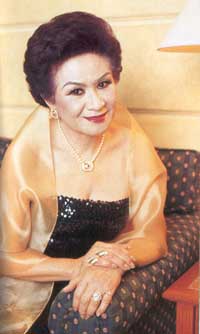
เจ้ากอแก้วประกายกาวิล ณ เชียงใหม่

| name = เจ้ากอแก้วประกายกาวิล ณ เชียงใหม่
| image = เจ้ากอแก้ว ประกายกาวิล.jpg
| birth_name = เจ้าประกายกาวิล ณ เชียงใหม่
| birth_place = จังหวัดเชียงใหม่ ประเทศไทย
| death_place = โรงพยาบาลบำรุงราษฎร์ กรุงเทพมหานคร ประเทศไทย
| parents = เจ้ากาวิละวงศ์ ณ เชียงใหม่เจ้าศิริประกาย ณ เชียงใหม่
| spouse =ทิพย์ อัศวรักษ์ (หย่า)
| partner = พระวรวงศ์เธอ พระองค์เจ้าวรานนท์ธวัช (เลิกรา)เอดิลเบอร์โต้ โรเมโร
| children = ทินกร อัศวรักษ์
เจ้ากอแก้วประกายกาวิล ณ เชียงใหม่ หรือเป็นที่รู้จักในนาม เจ้าป้า (16 พฤษภาคม พ.ศ. 2478 — 13 มีนาคม พ.ศ. 2548) เป็นเจ้านายฝ่ายเหนือ ธิดาของเจ้ากาวิละวงศ์ ณ เชียงใหม่|เจ้ากาวิละวงศ์ กับเจ้าศิริประกาย ณ เชียงใหม่ และเป็นนัดดาของเจ้าแก้วนวรัฐ เจ้าผู้ครองนครเชียงใหม่องค์สุดท้าย
== ประวัติ ==
=== ชีวิตตอนต้น ===
เจ้ากอแก้วประกายกาวิล ณ เชียงใหม่ เกิดเมื่อวันที่ 16 พฤษภาคม พ.ศ. 2478 ในครอบครัวชนชั้นเจ้านายฝ่ายเหนือแห่งนครเชียงใหม่ เป็นธิดาคนเล็กจากทั้งหมด 3 คนของเจ้ากาวิละวงศ์ ณ เชียงใหม่|เจ้ากาวิละวงศ์ กับเจ้าศิริประกาย ณ เชียงใหม่ มีพี่ชายและพี่สาวคือ เจ้าพงษ์กาวิล ณ เชียงใหม่ และเจ้าศิริกาวิล สิงหรา ณ อยุธยา
เมื่อแรกเกิดได้รับพระราชทานชื่อจากพระบาทสมเด็จพระปกเกล้าเจ้าอยู่หัว ว่า "ประกายกาวิล" ต่อมาพระเจ้าวรวงศ์เธอ พระองค์เจ้าอาทิตย์ทิพอาภา และหม่อมกอบแก้ว อาภากร ณ อยุธยา ซึ่งขณะนั้นได้ประทับอยู่ในเชียงใหม่และได้เข้าพบเจ้าแก้วนวรัฐ พระองค์เจ้าอาทิตย์ทิพอาภาทรงสังเกตว่าหม่อมกอบแก้วมองธิดาน้อยด้วยความเอ็นดู เจ้ากาวิละวงศ์เห็นเช่นนั้นจึงกล่าวขึ้นว่า ""ยกให้หม่อมเป็นแม่อุปถัมภ์แล้ว ขอให้โตขึ้นสวยเหมือนหม่อมยิ่งดี"" หม่อมกอบแก้วก้มลงมองเด็กน้อยพลางกล่าวกับพระสวามีว่า ""ทรงประทานชื่อซิเพคะ จะได้เป็นที่รู้กันว่าเขายกให้เรา ต่อไปจะได้จำกันได้"" พระองค์เจ้าอาทิตย์ทิพอาภา ผู้เป็นสวามี จึงตรัสถามว่า ""ชื่อกอบแก้วอีกคนไหม""ลดา รุธิรกนก. "มณีในอาทิตย์." กรุงเทพฯ : นานมีบุ๊คส์. 2549, หน้า 223-224 แต่เมื่อไปเติมชื่อรวมเข้านามพระราชทานนั้น ตัว บ.ใบไม้กลับหายไป จึงเหลือเพียง "กอแก้วประกายกาวิล" นับแต่นั้น
=== การศึกษา ===
เจ้ากอแก้วประกายกาวิล เข้ารับการศึกษาระดับประถมศึกษาที่โรงเรียนเรยีนาเชลีวิทยาลัย จังหวัดเชียงใหม่ จนอายุได้ 10 ขวบ จึงย้ายลงมาเป็นนักเรียนประจำที่โรงเรียนมาแตร์เดอีวิทยาลัย จังหวัดพระนคร เมื่ออายุได้ 12 ปี ก็ศึกษาต่อที่สหราชอาณาจักรในระดับมัธยมศึกษาที่ราเวนส์คอฟต์ (Raven's Croft) ในอีสต์บอร์น ระดับเตรียมอุดมศึกษาที่วิทยาลัยเทคนิคเซาแทมป์ตัน (Southampton Technical College) แล้วย้ายไปลอนดอนเพื่อเรียนด้านเลขาที่วิทยาลัยพิตแมน (Pitman College) และเข้าศึกษาด้านมารยาทและการเข้าสังคมที่ลูซี เคลย์ตัน (Lucy Clayton) ก่อนย้ายไปที่ปารีส ประเทศฝรั่งเศสเพื่อศึกษาต่อด้านภาษา มารยาท และการเข้าสังคมจนจบหลักสูตร
ทั้งนี้เจ้ากอแก้วประกายกาวิล สามารถใช้ภาษาอังกฤษและภาษาฝรั่งเศส|ฝรั่งเศสได้อย่างคล่องแคล่ว
=== การทำงาน ===
ด้านการทำงาน เจ้ากอแก้วประกายกาวิลเรียนจบกลับเมืองไทย พ.ศ. 2499 ทำงานที่บริษัท CTO. Lines สาขาประเทศไทย ในสังกัดบริษัทเคี่ยงหงวน จำกัด พ.ศ. 2503 ทำงานด้านเลขานุการและมัคคุเทศก์บริษัทซีต้า แทรเวล พ.ศ. 2505 ประชาสัมพันธ์โรงแรมชวลิต (โรงแรมแอมบาสซาเดอร์) พ.ศ. 2519 ประชาสัมพันธ์ศูนย์บริหารร่างกายโจแอนดรูว์ พ.ศ. 2524 ตราบจนสิ้นชีวิต อยู่ในตำแหน่งที่ปรึกษาด้านประชาสัมพันธ์และการตลาดของบริษัทเดอะมอลล์กรุ๊ป
=== ถึงแก่กรรม ===
เจ้ากอแก้วประกายกาวิล ณ เชียงใหม่ ถึงแก่กรรมด้วยอาการเส้นเลือดในสมองแตกรุนแรง จากที่เข้ารับการรักษาตัวด้วยโรคปอดอักเสบทั้งสองข้าง และโรคเนื้องอกในสมอง เจ้ากอแก้วประกายกาวิล ถึงแก่กรรมเมื่อเวลาประมาณ 10.30 น. วันที่ 13 มีนาคม พ.ศ. 2548 ณ โรงพยาบาลบำรุงราษฎร์ กรุงเทพมหานคร สิริอายุได้ 69 ปี
โดยศพตั้งบำเพ็ญกุศล ณ ศาลาเสถียรไทย วัดธาตุทอง (กรุงเทพมหานคร)|วัดธาตุทอง ทั้งนี้พระบาทสมเด็จพระมหาภูมิพลอดุลยเดชมหาราช บรมนาถบพิตร|พระบาทสมเด็จพระปรมินทรมหาภูมิพลอดุลยเดชพระราชทานหีบทองทึบประดับเกียรติยศ รับพระราชทานน้ำหลวงอาบศพ และทรงรับในพระบรมราชานุเคราะห์ 7 วัน ซึ่งศพของเจ้ากอแก้วประกายกาวิลได้รับการตกแต่งให้สวยงามในเครื่องแต่งกายโทนสีม่วง และมีพิธีพระราชทานเพลิงศพ ณ เมรุวัดธาตุทองเมื่อวันที่ 29 พฤษภาคม พ.ศ. 2548
== ชีวิตส่วนตัว ==
เจ้ากอแก้วประกายกาวิล ณ เชียงใหม่ สมรสกับ พลตำรวจโท ทิพย์ อัศวรักษ์ มีบุตร 1 คน คือ ทินกร อัศวรักษ์ (ชื่อเล่น: กุ๊กกี้; เสียชีวิต 27 มิถุนายน พ.ศ. 2558) ต่อมาหย่าขาดจากกัน แล้วใช้ชีวิตคู่กับพระวรวงศ์เธอ พระองค์เจ้าวรานนท์ธวัช 6 ปี ก่อนเป็นคู่ชีวิตเอดิลเบอร์โต้ โรเมโร ชาวฟิลิปปินส์ อดีตบรรณาธิการหนังสือพิมพ์บิสเนส เดย์ แต่ชีวิตคู่ครั้งหลังกับนายโรเมโรนี้เจ้ากอแก้วประกายกาวิลได้แท้งไปเสียสองครั้ง จึงไม่มีบุตรด้วยกัน
เจ้ากอแก้วประกายกาวิล สูบบุหรี่ตั้งแต่อายุ 14 ปี สวมเสื้อเกาะอกมาตั้งแต่อายุ 20 ปี ดื่มเหล้า แต่งหน้าจัด แต่งกายฉูดฉาด ซึ่งขัดประเพณีนิยมในขณะนั้นจนขึ้นชื่อว่าเป็นสาวเปรี้ยวแห่งยุค โดยมีเอกลักษณ์ประจำตัวในปัจฉิมวัยคือย้อมผมสีม่วงอันรวมไปถึงเสื้อผ้าอาภรณ์ที่มีสีเดียวกันด้วย ที่เธอเคยกล่าวถึงผมสีม่วงนี้ว่า ""ทีแรกเลย ป้าต้องการสีเปลือกมังคุด แต่ไม่รู้ว่าช่างเขาผสมยังไง ผสมไปผสมมามันก็กลายเป็นสีนี้ไปได้ พอออกมาอย่างนี้เราก็เออ สวยดีแฮะก็เลยเอาสีนี้ก็สีนี้แหละชอบ"" ในอดีตเคยประกวดนางงามแปซิฟิกของสายการบินแพนอเมริกัน (ปัจจุบันคือ สายการบินแพนอเมริกันเวิลด์) ด้วยความสามารถทางภาษาทำให้เธอติด 1 ใน 3 ทีเดียว
นอกจากนี้ยังเป็นเจ้าของสมญา "เจ้าแม่แห่งการตัดริบบิ้น" สถิติบันทึกเคยตัดริบบิ้นวันเดียว 8 งาน เนื่องจากงานแรกที่เจ้าป้าได้รับเชิญให้ไปตัดริบบิ้นก็พบว่ามีกิจการรุ่งเรือง เจ้าของกิจการจำนวนมากจึงให้เจ้าป้าไปตัดอยู่เสมอ ๆ ด้วยเจ้าป้ารู้จังหวะจะโคนเวลาที่จะตัด รู้ว่าควรจรดกรรไกรตอนไหน และเว้นเวลาให้นักข่าวเตรียมกล้องก่อนตัด ส่วนฉายา "สาวสองพันปี" นั้น เพราะเจ้ากอแก้วประกายกาวิลนั้นยังสวยตลอดเวลา ไม่ว่าจะในวัยใดก็ไม่เคยปล่อยให้ตัวเองโทรม เจ้ากอแก้วประกายกาวิลจะเปรยอยู่เสมอ ๆ เกี่ยวกับทัศนคติจากคนรอบตัว ""คนมอง ก็อยากมองเอง ช่วยอะไรไม่ได้ เราบังคับเขาไม่ได้แม้ว่าเขาจะเห็นเราตลกเอาเราไปล้อเลียนก็เถอะ แต่เราถือว่าเขาให้เกียรติเรา มันต้องมีอะไรสักอย่างหนึ่งสิที่ทำให้เขานึกถึงเรา เพราะฉะนั้นไม่ใช่เรื่องแปลกอะไรเลย...""
==ผลงานในวงการบันเทิง==
===ผลงานภาพยนตร์===
* พ.ศ. 2502: รอยเสือ สุรสิทธิ์, ลือชัย, เจ้ากอแก้วประกายกาวิล, พันคำ
* พ.ศ. 2520: ทางชีวิต กรุง, สรพงศ์, เนาวรัตน์, ทัศน์วรรณ, อัศวิน, เจ้ากอแก้วประกายกาวิล
* พ.ศ. 2524: ฟ้าเพียงดิน ภาณุมาศ, สุพรรษา, เจ้ากอแก้วประกายกาวิล
* พ.ศ. 2526: ขอรักเธออีกสักครั้ง ทูน, นิรุตติ์, อมรรัตน์, เจ้ากอแก้วประกายกาวิล
* พ.ศ. 2526: นิสิตใหม่ ไพโรจน์, มนฤดี, เจ้ากอแก้วประกายกาวิล
* พ.ศ. 2527: สวัสดีคุณนาย สรพงศ์, ปิยะมาศ, วิยะดา, เจ้ากอแก้วประกายกาวิล
* พ.ศ. 2529: ด้วยรักและผูกพัน ธงไชย, กาญจนา, เจ้ากอแก้วประกายกาวิล
* พ.ศ. 2545: ผู้หญิง 5 บาป คลาวเดีย, ชุติมา, ศลยา, ทอฝัน, กมลชนก, เจ้ากอแก้วประกายกาวิล
* พ.ศ. 2547: บอดี้การ์ดหน้าเหลี่ยม
===ละครโทรทัศน์===
* พ.ศ. 2531: ปราสาทมืด ทางช่อง 7
* พ.ศ. 2532: อยู่เพือรัก ทางช่อง 7
* พ.ศ. 2539: ญาติกา ทางช่อง 7
* พ.ศ. 2542: บังเอิญรวยช่วยไม่ได้ ทางช่อง 5 "รับเชิญ"
* พ.ศ. 2543: กามเทพลวง ทางช่อง 7 "รับเชิญ"
* พ.ศ. 2544: ดาวหลงฟ้า ภูผาสีเงิน ทางช่อง 7 "รับเชิญ"
* พ.ศ. 2548: ระเบียงรัก ทางช่อง 3 "รับเชิญ"
==ลำดับสาแหรก==
== อ้างอิง ==
หมวดหมู่:สกุล ณ เชียงใหม่
หมวดหมู่:บุคคลจากจังหวัดเชียงใหม่
หมวดหมู่:นักประชาสัมพันธ์
หมวดหมู่:นักแสดงหญิงชาวไทย
หมวดหมู่:เจ้าหญิงเชียงใหม่
หมวดหมู่:มัคคุเทศก์
หมวดหมู่:บุคคลจากโรงเรียนเรยีนาเชลีวิทยาลัย
หมวดหมู่:บุคคลจากโรงเรียนมาแตร์เดอีวิทยาลัย
หมวดหมู่:เสียชีวิตจากโรคปอด
หมวดหมู่:หม่อม
หมวดหมู่:ราชสกุลจุฑาธุช